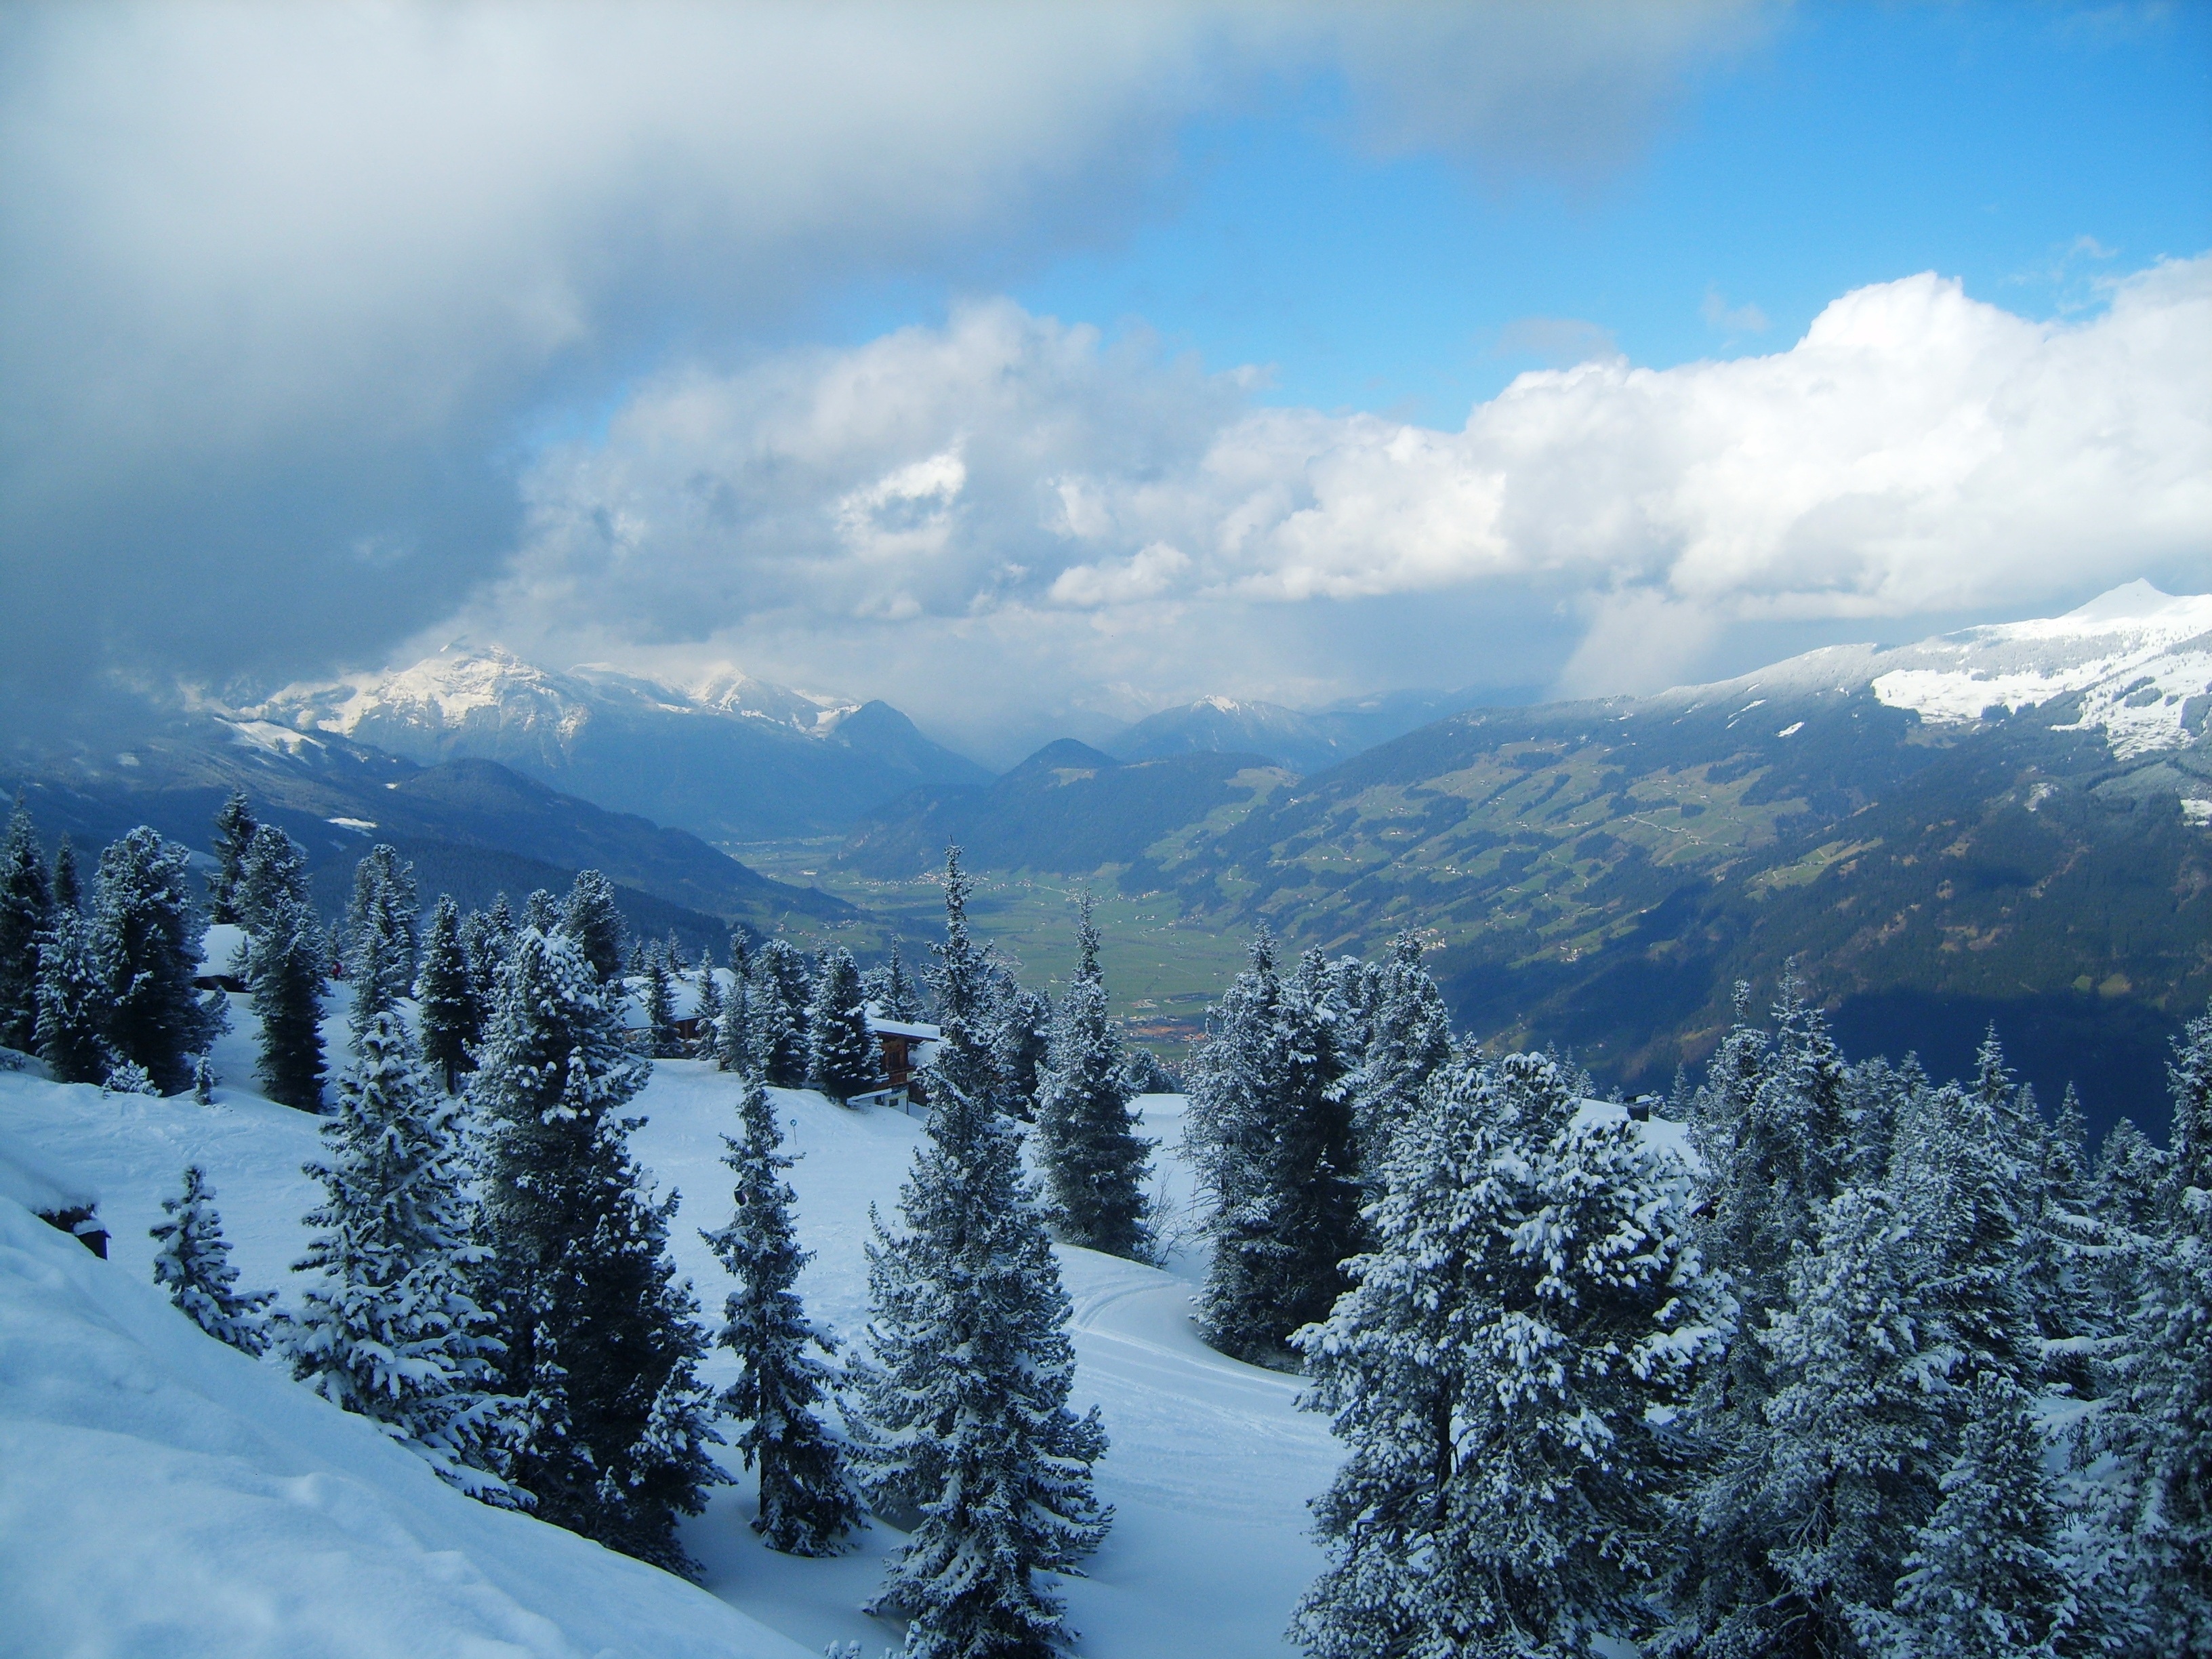
landscape, tree, nature, forest, wilderness, mountain, snow, winter, cloud, mountain range, weather, season, ridge, summit, alps, plateau, landform, geographical feature, mountainous landforms